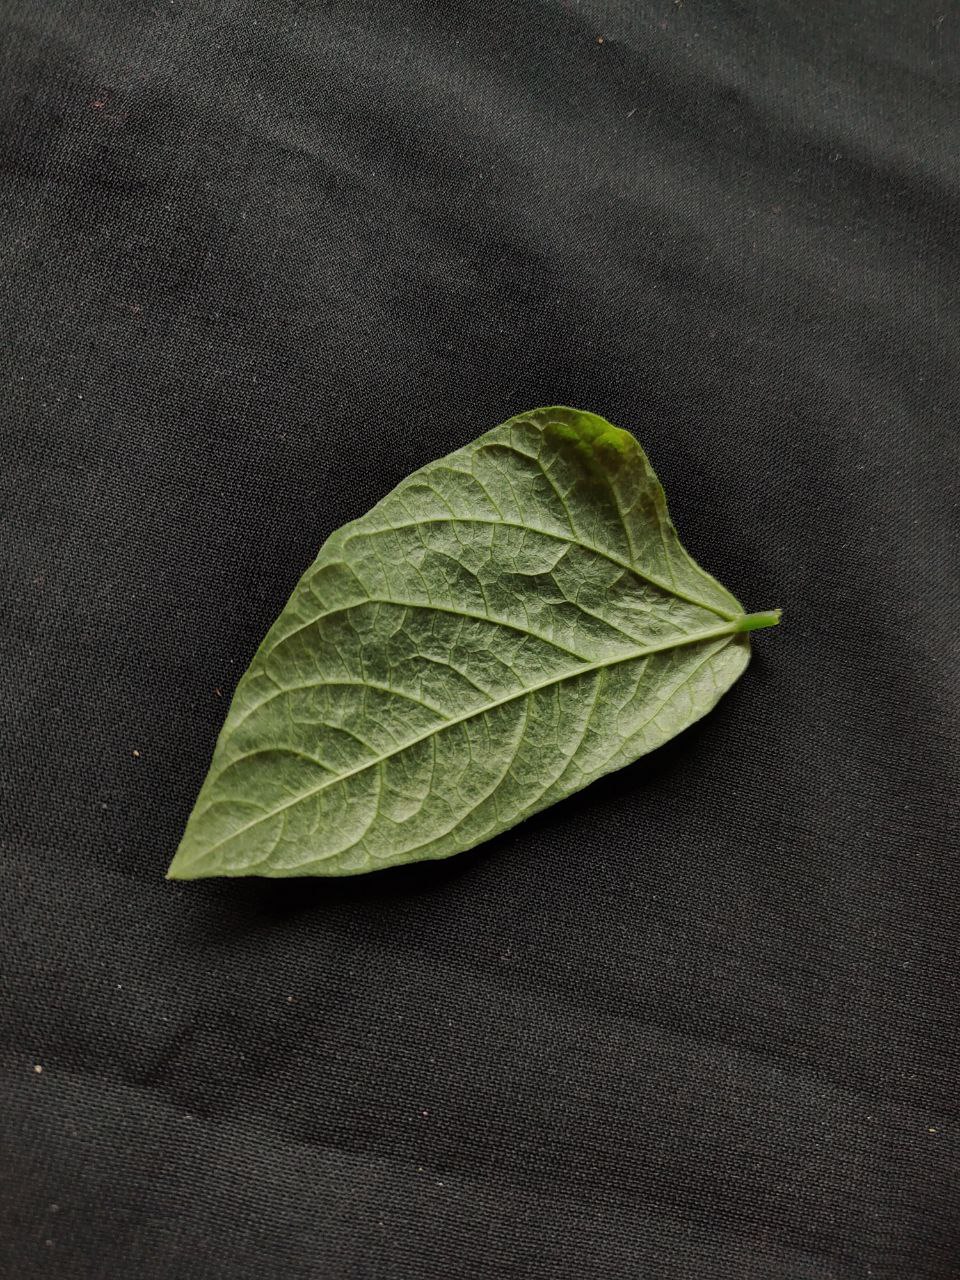
Crop: cowpea
Leaf condition: Mosaic Virus